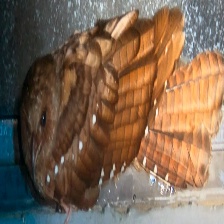
Species: OILBIRD
Scientific name: STEATORNIS CARIPENSIS